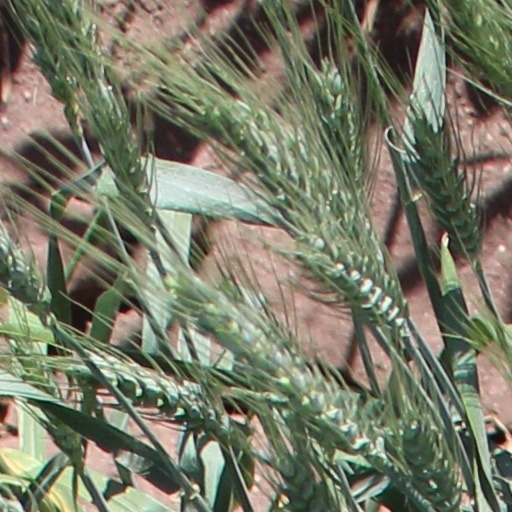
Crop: wheat